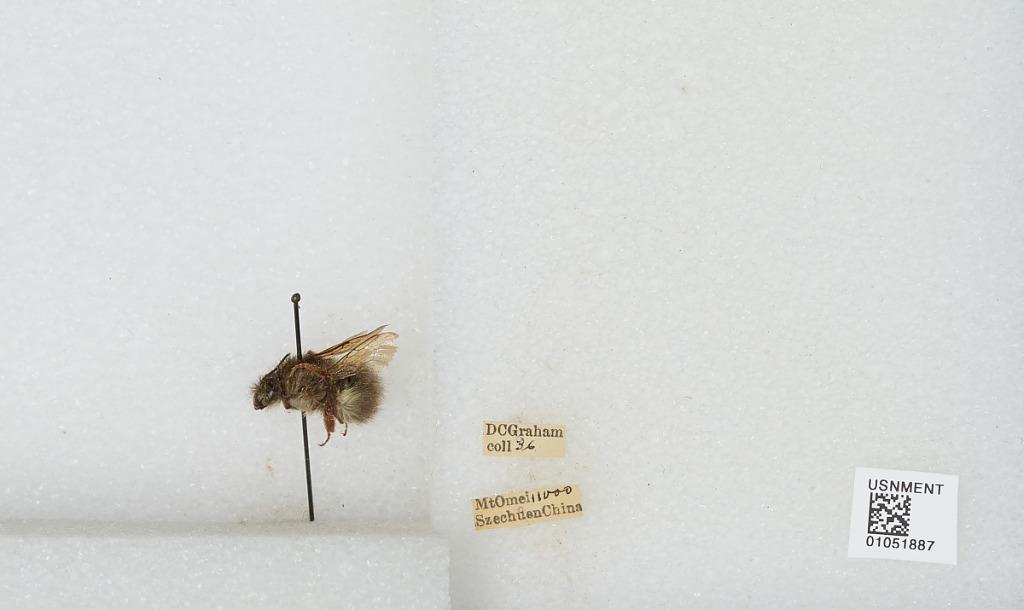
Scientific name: Bombus sp.
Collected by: D. Graham
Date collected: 1936--
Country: China
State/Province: Sichuan
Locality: Mt Emei